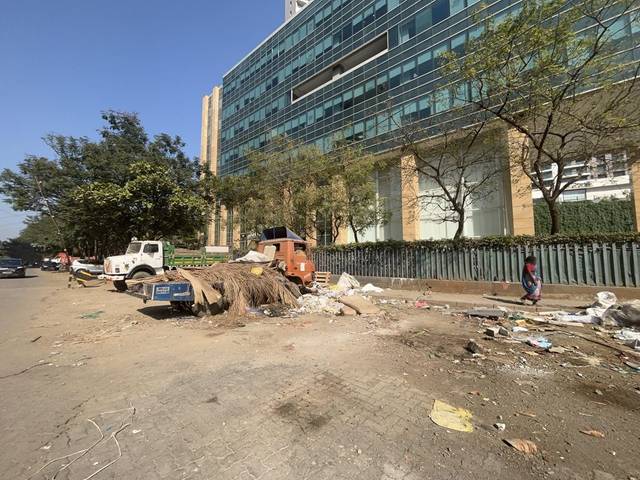
Region: India
Coordinates: 19.152, 72.832